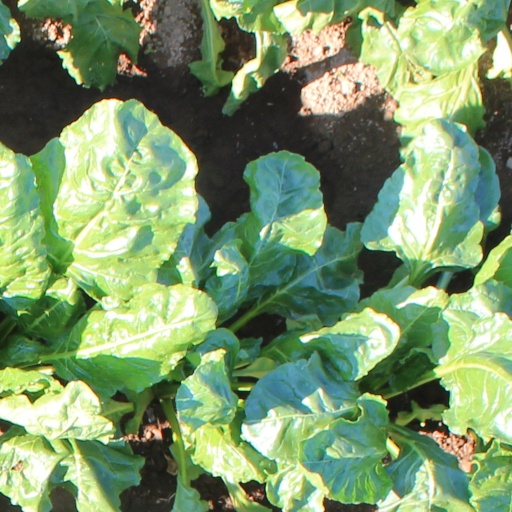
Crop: sugar beet